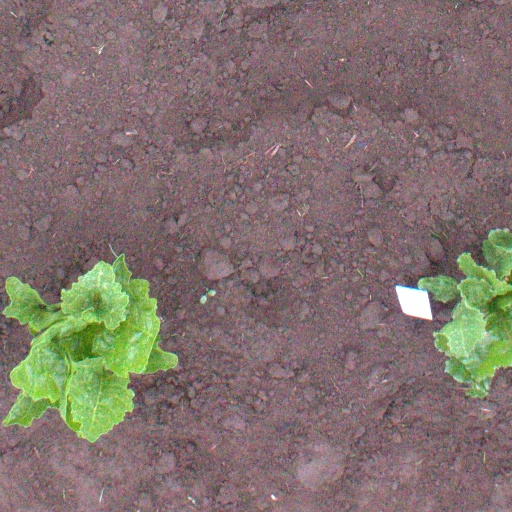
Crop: sugar beet